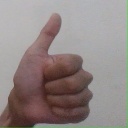
अक्षर: थ